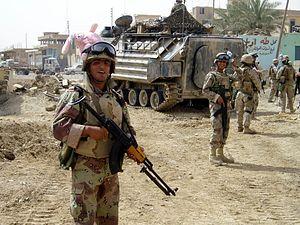
Les fusils - mitrailleurs Zastava M65 et M72 sont des variantes yougo-serbes du Kalachnikov RPK.